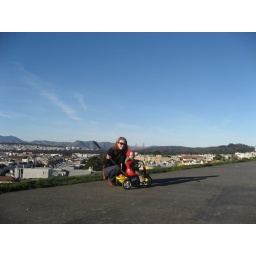
A view of the bridge from the top of the hill near our house.